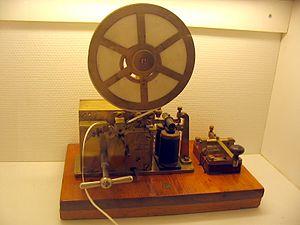
télégraphe // Appareil de télégraphie Morse utilisé au début
La fréquence de 500 kHz est la fréquence de détresse et d'appel en radiotélégraphie Morse ’ pour les stations du service mobile maritime et aéronautique .) travaillant dans la bande comprise de 415 kHz à 526,5 kHz, avec une portée d'exploitation jusqu'à 1 000 km.
Le cohéreur, connu sous le nom de radioconducteur, est un élément des premiers récepteurs radio à changement d'état qui, historiquement dès le début du XXᵉ siècle, permit la réception des ondes radioélectriques, des signaux des stations de T.S.F. marines, et à des stations expérimentales de s'initier à la radioélectricité et joua un rôle important à des fins scientifiques. Le récepteur cohéreur enregistreur à tube de limaille a permis de réaliser les premières liaisons radios à grande distance en radiotélégraphie.